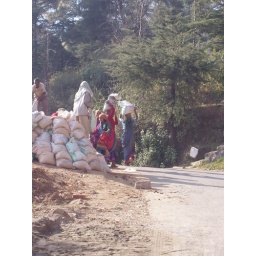
Indian women hard at work road building in Dharamsala